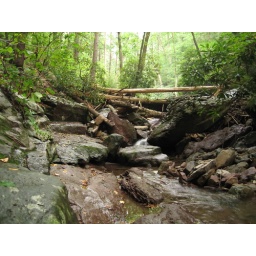
water pours over a dammed bed